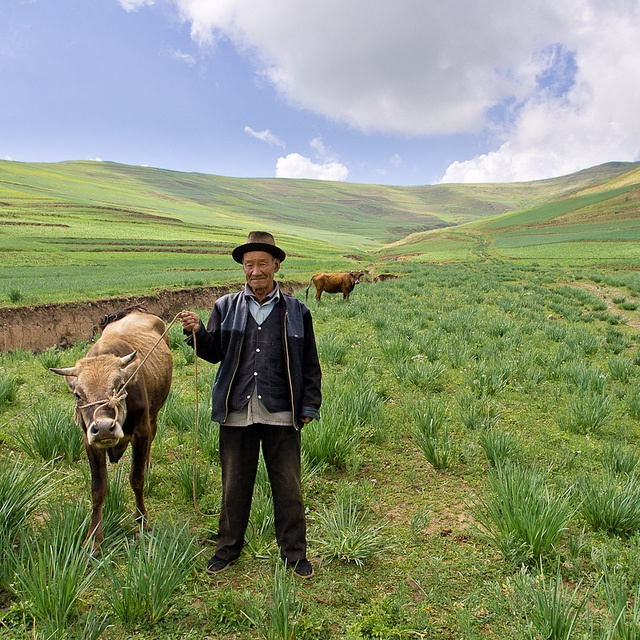
a man standing in a field next to a small cow.
A man with a rope tied to a cow.
A man holding a rope attached to a bull in a field.
A man wearing a hat in an open field next to a brown cow.
A man stands in a field holding a rope tied around a cow's head.